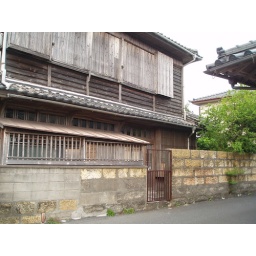
The walls in Yamagawa, Kagoshima, were all made of really cool yellow volcanic stone like this stuff.